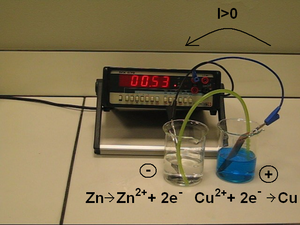
Un pont salin ou pont électrolytique, en électrochimie, est un petit équipement de laboratoire utilisé pour connecter deux compartiments d'une cellule galvanique, un type de cellule électrochimique. Chacun des compartiments contient une solution contenant l'oxydant et le réducteur d'un couple redox. Le pont salin contient un électrolyte inerte du point de vue électrochimique et permet donc la conduction d'un courant électrique entre les deux demi-cellules sans que les deux solutions ne se mélangent.
La pile Daniell a été inventée par le chimiste britannique John Daniell en 1836 au moment où le développement du télégraphe faisait apparaître un besoin urgent de sources de courant sûres et constantes.